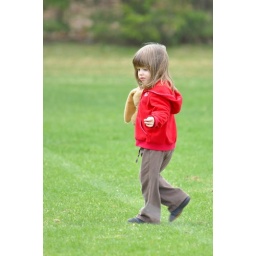
This girl seemed unimpressed with kite flying in general.